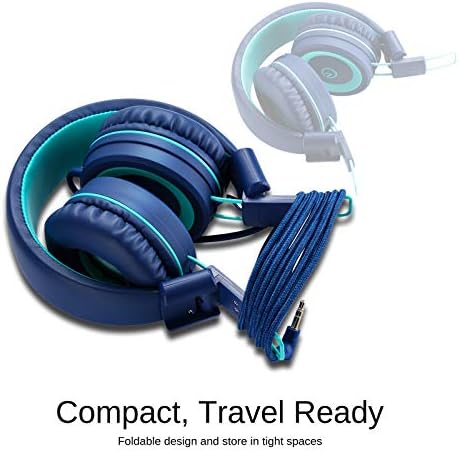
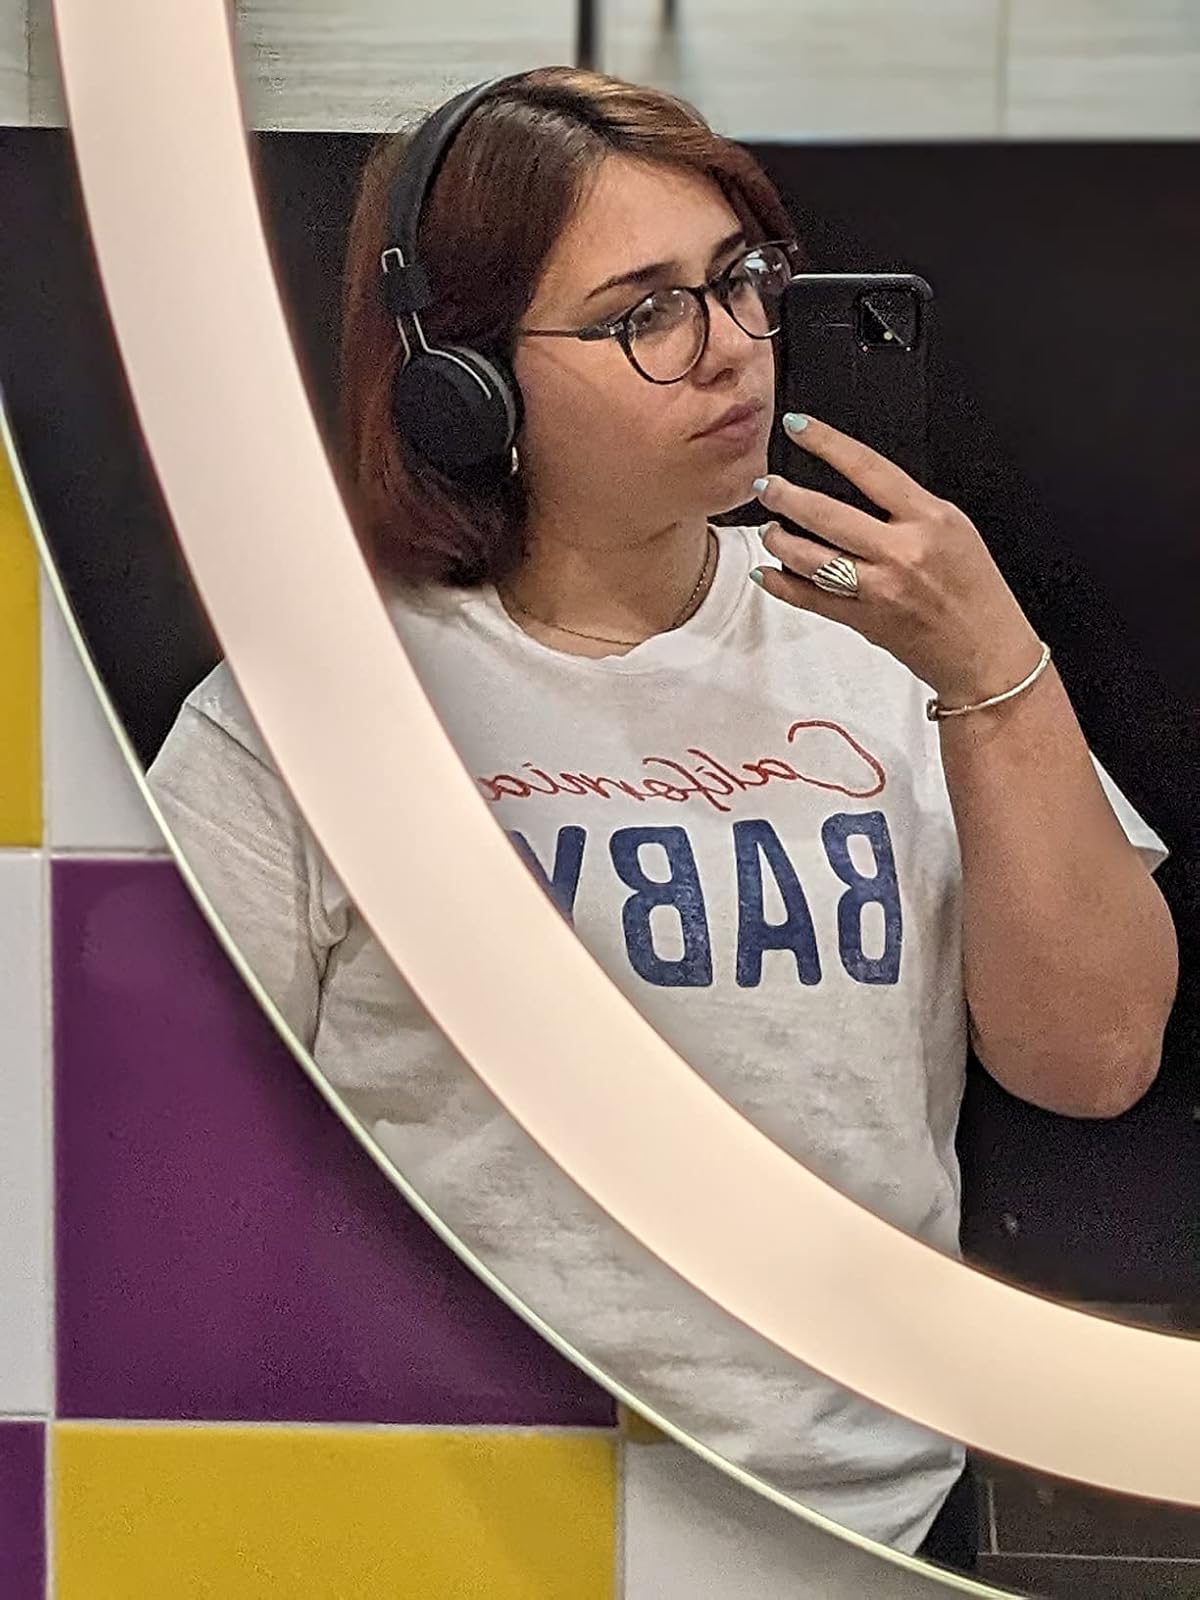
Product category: headphones
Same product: no